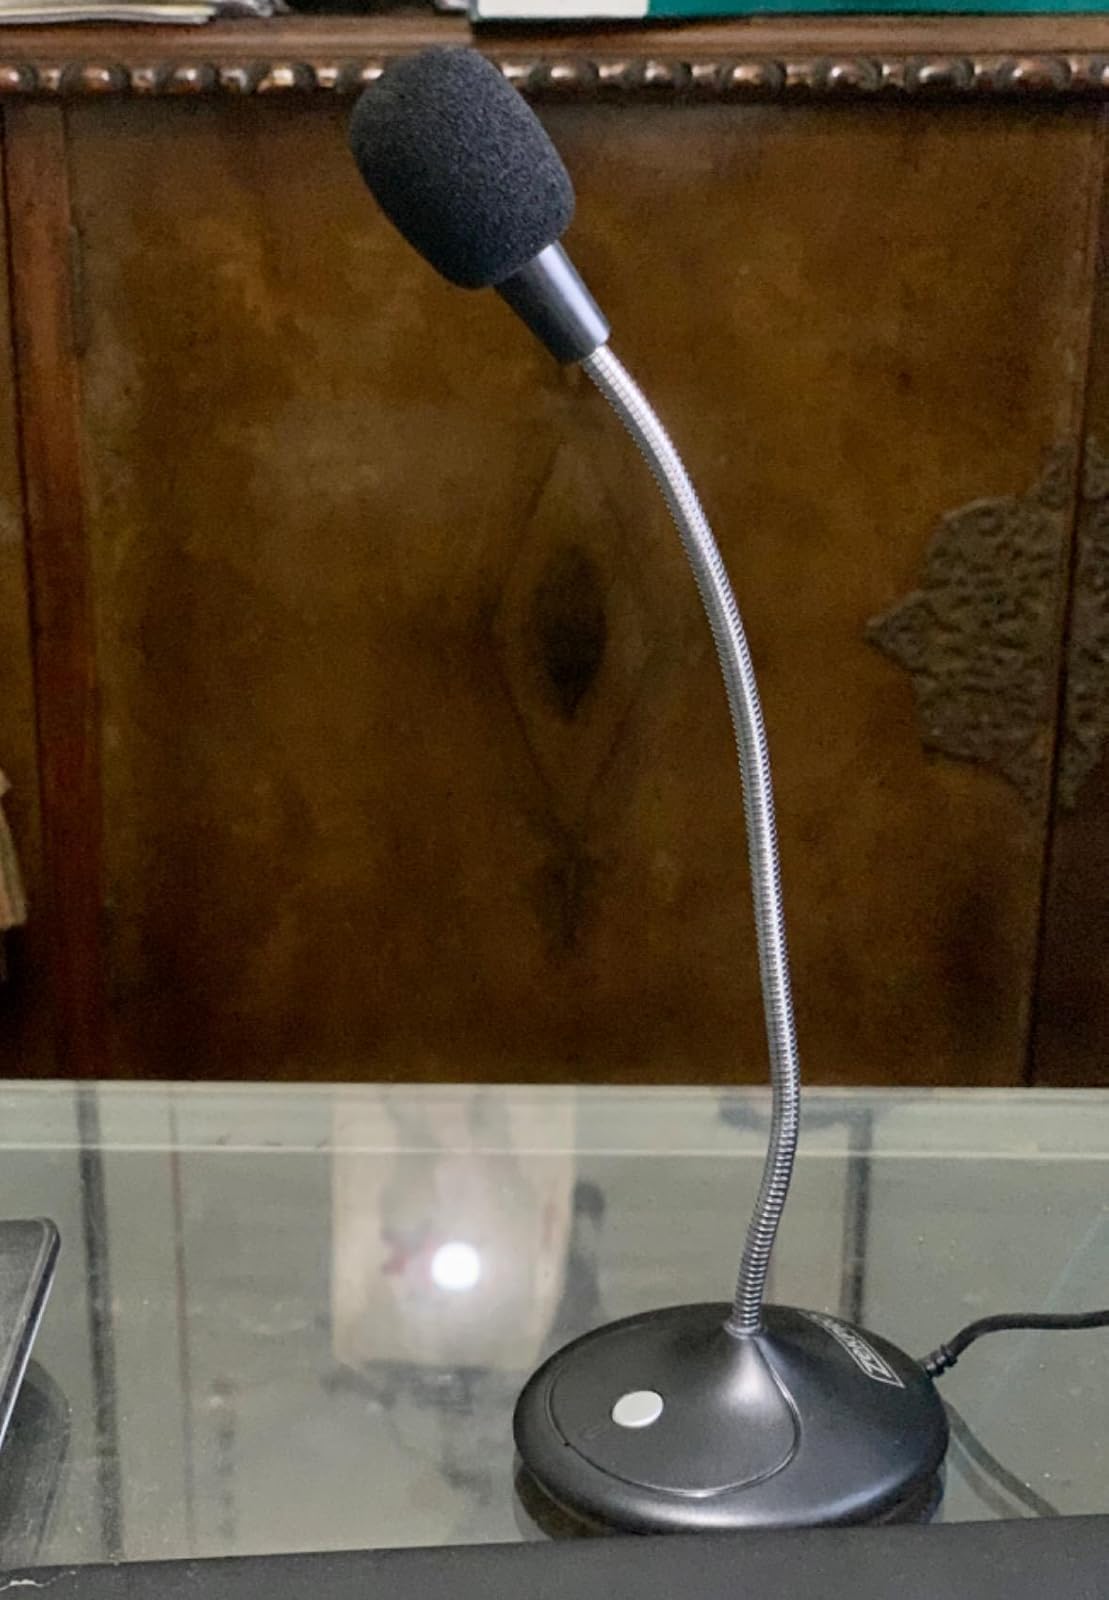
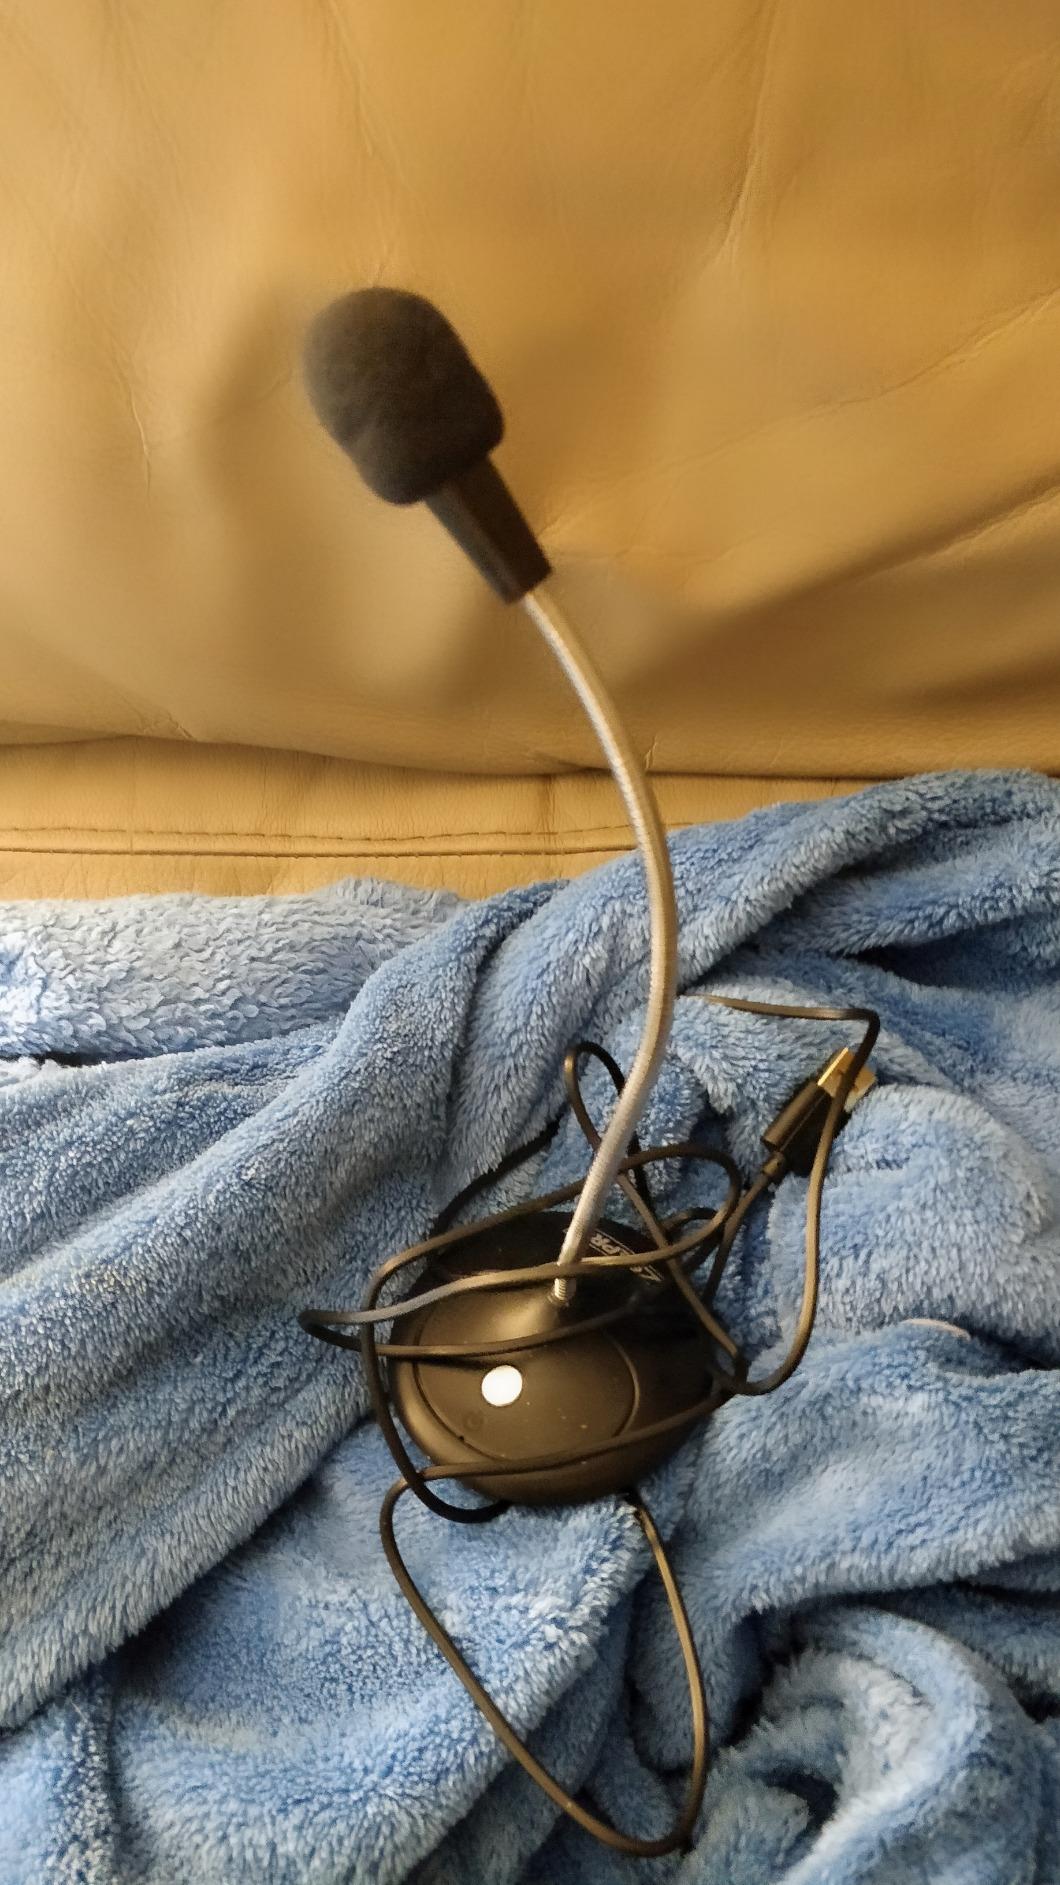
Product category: microphone
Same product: yes